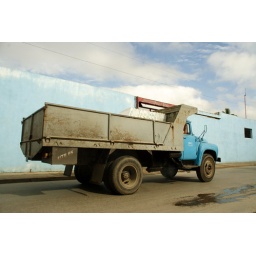
Going past a big blue wall underneath a big blue sky.